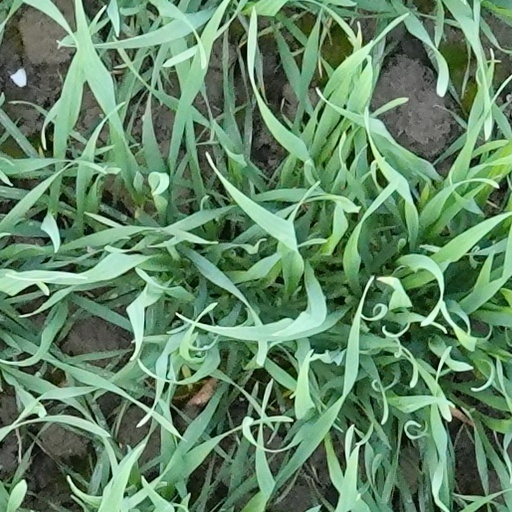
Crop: wheat